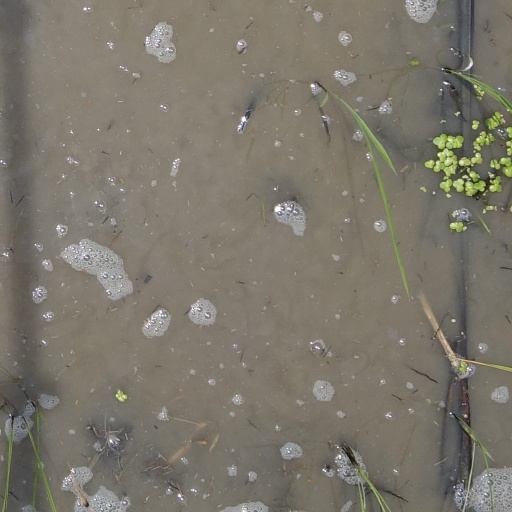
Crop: rice